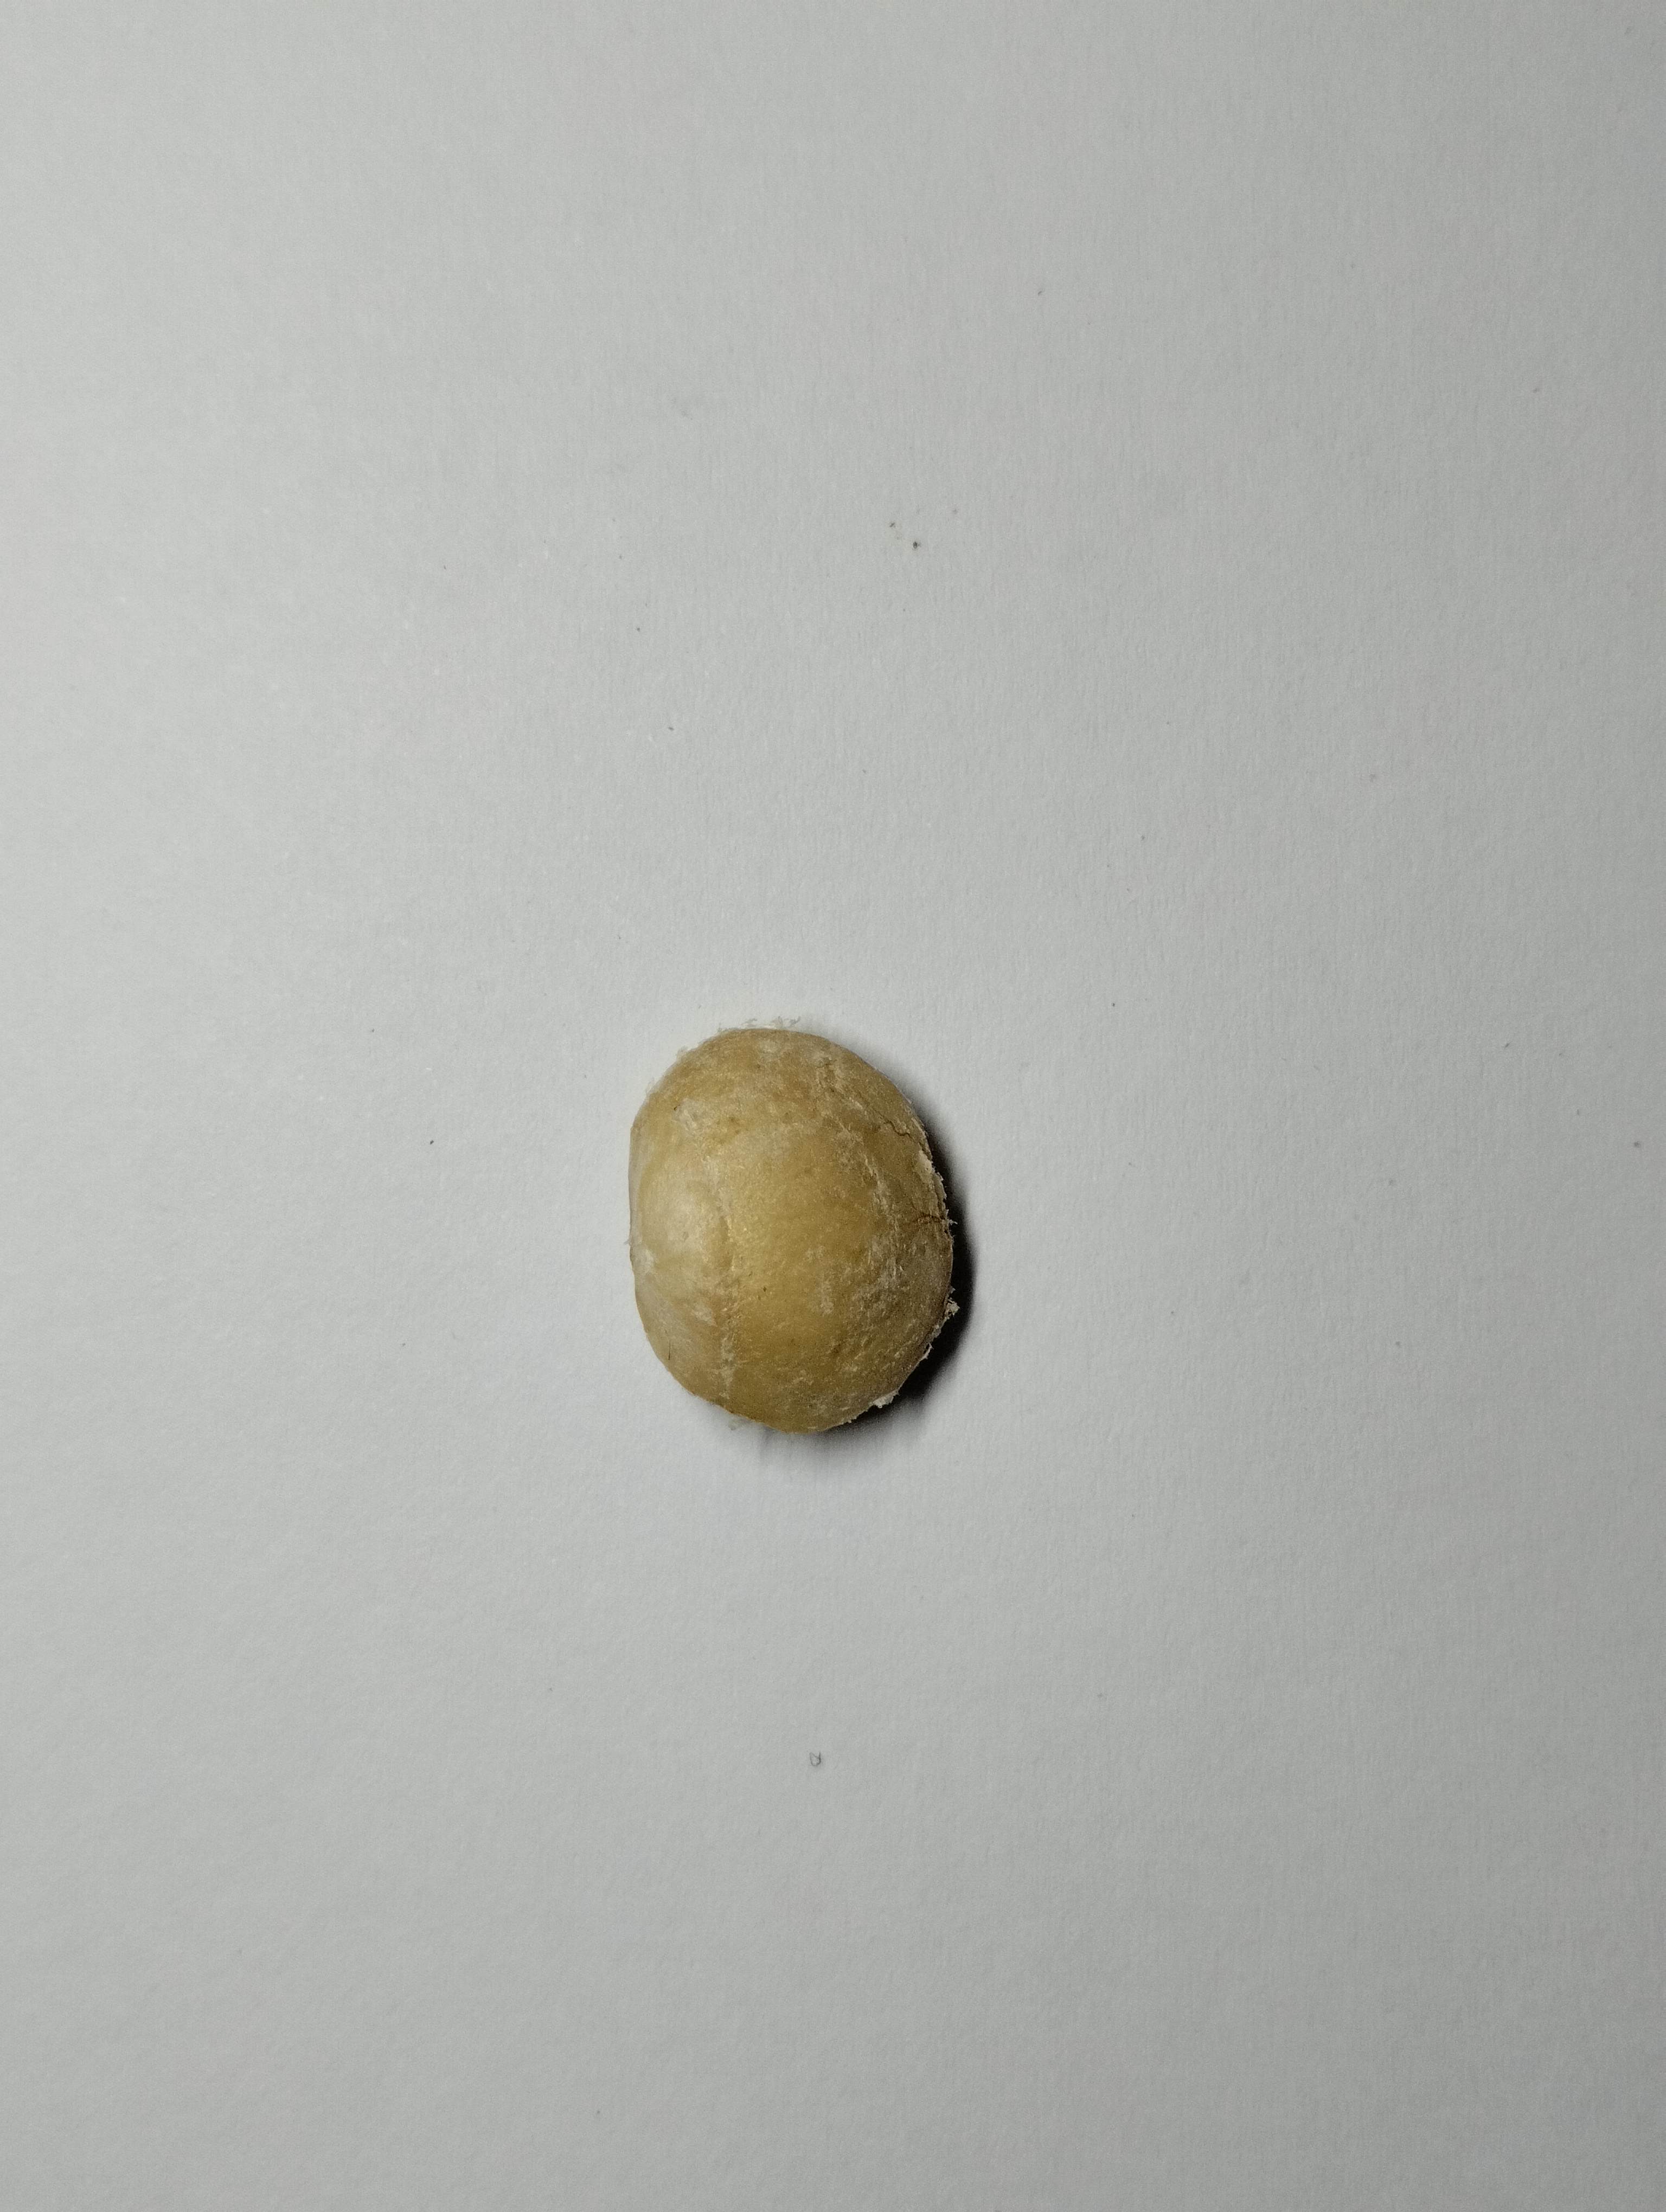
Label: bagus (good seed)